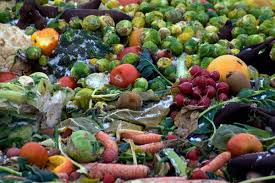
Label: trash